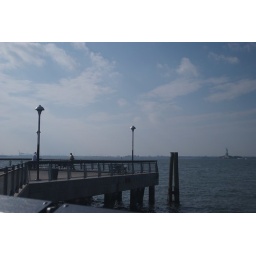
fishing in red hook. not far from the plastic tops. hmmmmm....